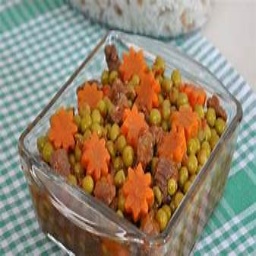
Label: pea_meal